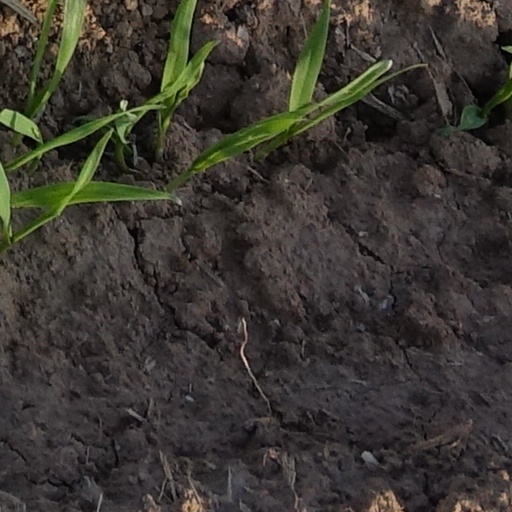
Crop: wheat